Maraba coffee

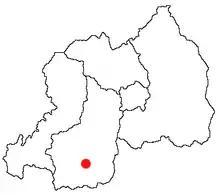
Location of Maraba, Rwanda

Maraba coffee is grown in the south of Rwanda at coordinates , roughly 12 kilometres (7 mi) from Butare and 150 kilometres (93 mi) from the capital, Kigali. The project began in the Maraba District of Butare Province, but these entities were replaced under local government organisation in 2006, and the area is now part of Huye District in the Southern Province. The area is very hilly, due to its proximity to the Western Rift Valley and the montane Nyungwe Forest, and features rich volcanic soils. The coffee is grown at altitudes between 1,700 and 2,100 metres (5,577–6,889 ft) above sea level, often on steep hillsides with terrace farming. The area experiences an average of 115 centimetres (45 in) of rainfall annually. The majority of this falls during the rainy season of March to May, the major coffee harvesting season. The high altitude lowers the temperature slightly to an average of about 20 °C (68 °F). There is little seasonal variation.